Hemophagocytic lymphohistiocytosis

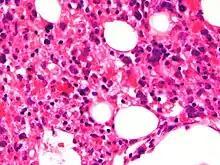
Light microscopic image of bone marrow showing stromal macrophages containing numerous red blood cells in their cytoplasm

The blood count typically shows decreased numbers of blood cells—including a decreased number of circulating red blood cells, white blood cells, and platelets. The bone marrow may show hemophagocytosis. The liver function tests are usually elevated. A low level of the protein albumin in the blood is common.